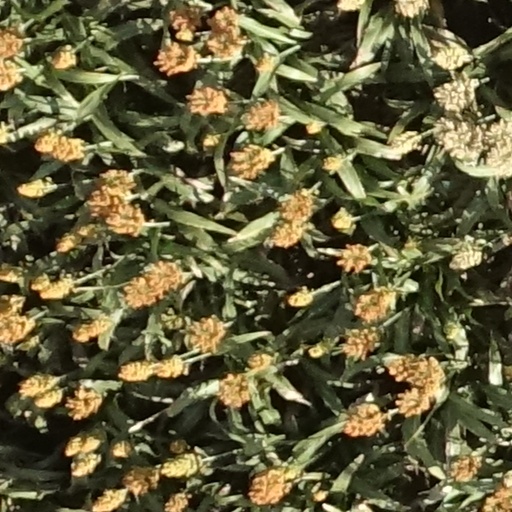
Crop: sorghum